Andrew M. Gleason

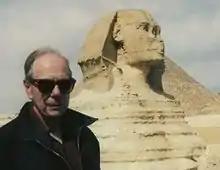
The Sphinx, 2001

But Gleason's "talent for exposition" did not always imply that the reader would be enlightened without effort of his own. Even in a wartime memo on the urgently important decryption of the German Enigma cipher, Gleason and his colleagues wrote: